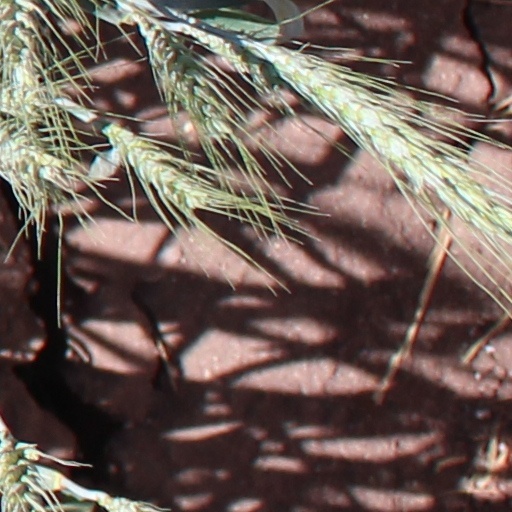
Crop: wheat